Kameeswarar temple

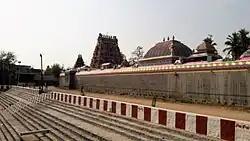
The main shrines of the temple

As per Hindu legend, while Vishnu and Brahma contested for superiority, Shiva appeared as a flame, and challenged them to find his source. Brahma took the form of a swan, and flew to the sky to see the top of the flame, while Vishnu became the boar Varaha, and sought its base. The scene is called "lingothbava", and is represented in the western wall at the sanctum of most Shiva temples. Neither Brahma nor Vishnu could find the source, and while Vishnu conceded his defeat, Brahma lied and said he had found the pinnacle. In punishment, Shiva ordained that Brahma would never have temples on earth in his worship. He also asked Brahma to build a temple on the banks of Mutharu River in Thondaimandalam. Brahma built the temple and got relieved of the curse.